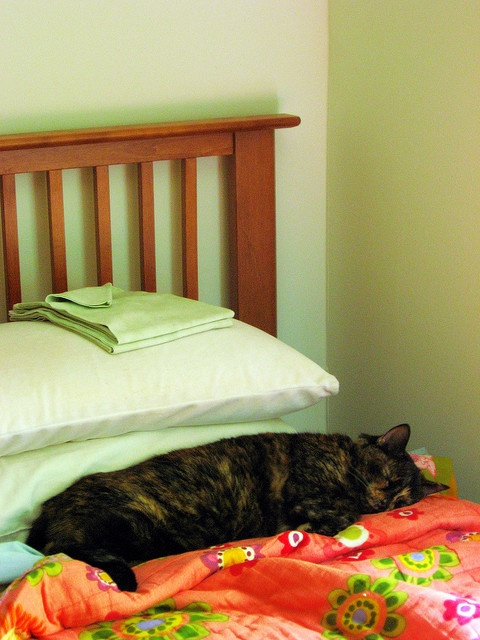
A cat that is laying down on top of a dressed bed.
a cat that is laying on a bed with a blanket
An orange and black cat laying on a bed.
The dark cat lies on the bed near two pillows.
A cat laying on top of a bed next to pillows.